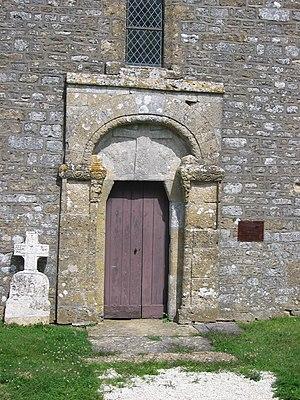
Entrée Église Notre-Dame de Malmy, commune de Chémery-sur-Bar, en Ardennes, France This building is inscrit au titre des Monuments Historiques. It is indexed in the Base Mérimée, a database of architectural heritage maintained by the French Ministry of Culture,
L'église Notre-Dame est une église située à Chémery-sur-Bar, en France.